Meander

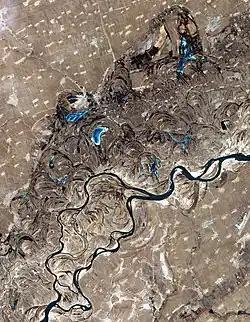
Meanders, scroll-bars and oxbow lakes in the Songhua River

The stochastic theory can take many forms but one of the most general statements is that of Scheidegger: "The meander train is assumed to be the result of the stochastic fluctuations of the direction of flow due to the random presence of direction-changing obstacles in the river path." Given a flat, smooth, tilted artificial surface, rainfall runs off it in sheets, but even in that case adhesion of water to the surface and cohesion of drops produce rivulets at random. Natural surfaces are rough and erodible to different degrees. The result of all the physical factors acting at random is channels that are not straight, which then progressively become sinuous. Even channels that appear straight have a sinuous thalweg that leads eventually to a sinuous channel.